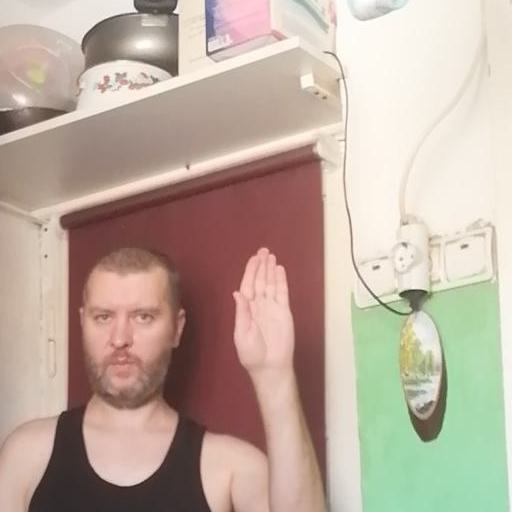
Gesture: stop